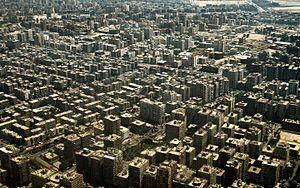
Eric Rouleau, né Elie Raffoul le 1ᵉʳ juillet 1926 au Caire, et mort le 25 février 2015 à Uzès, est un journaliste, écrivain, et diplomate français.